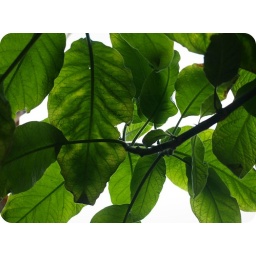
Leafs from an orange tree in my backyard. Ojas de El Naranjo.